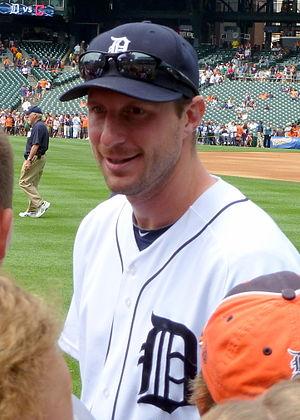
Maxwell M. Scherzer est un lanceur droitier des Nationals de Washington de la Ligue majeure de baseball.
La saison 2013 des Tigers de Détroit est la 113ᵉ saison en Ligue majeure de baseball pour cette franchise.